Yallourn North

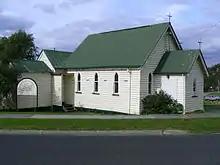
St. James Church, on the corner of Reserve and Gooding streets.

St.James's was built on "the hill", on a site in Reserve Street, and was dedicated on 17 November 1927. When the little town of Morwell Bridge had to go because of the expanding Yallourn coal mine, the Church of England building was shifted to Brown Coal Mine to be used as a hall. On the eve of its removal it was set alight and required considerable repair.